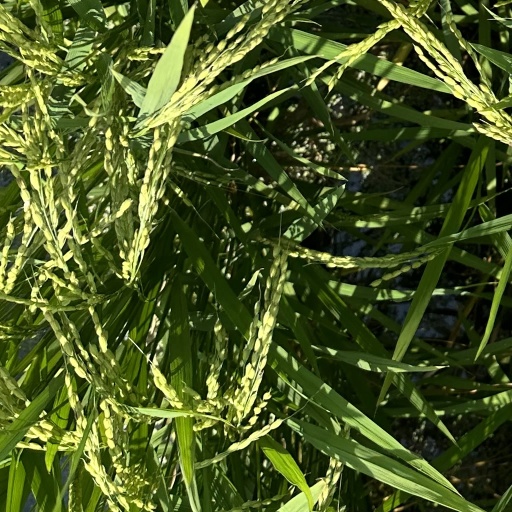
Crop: rice